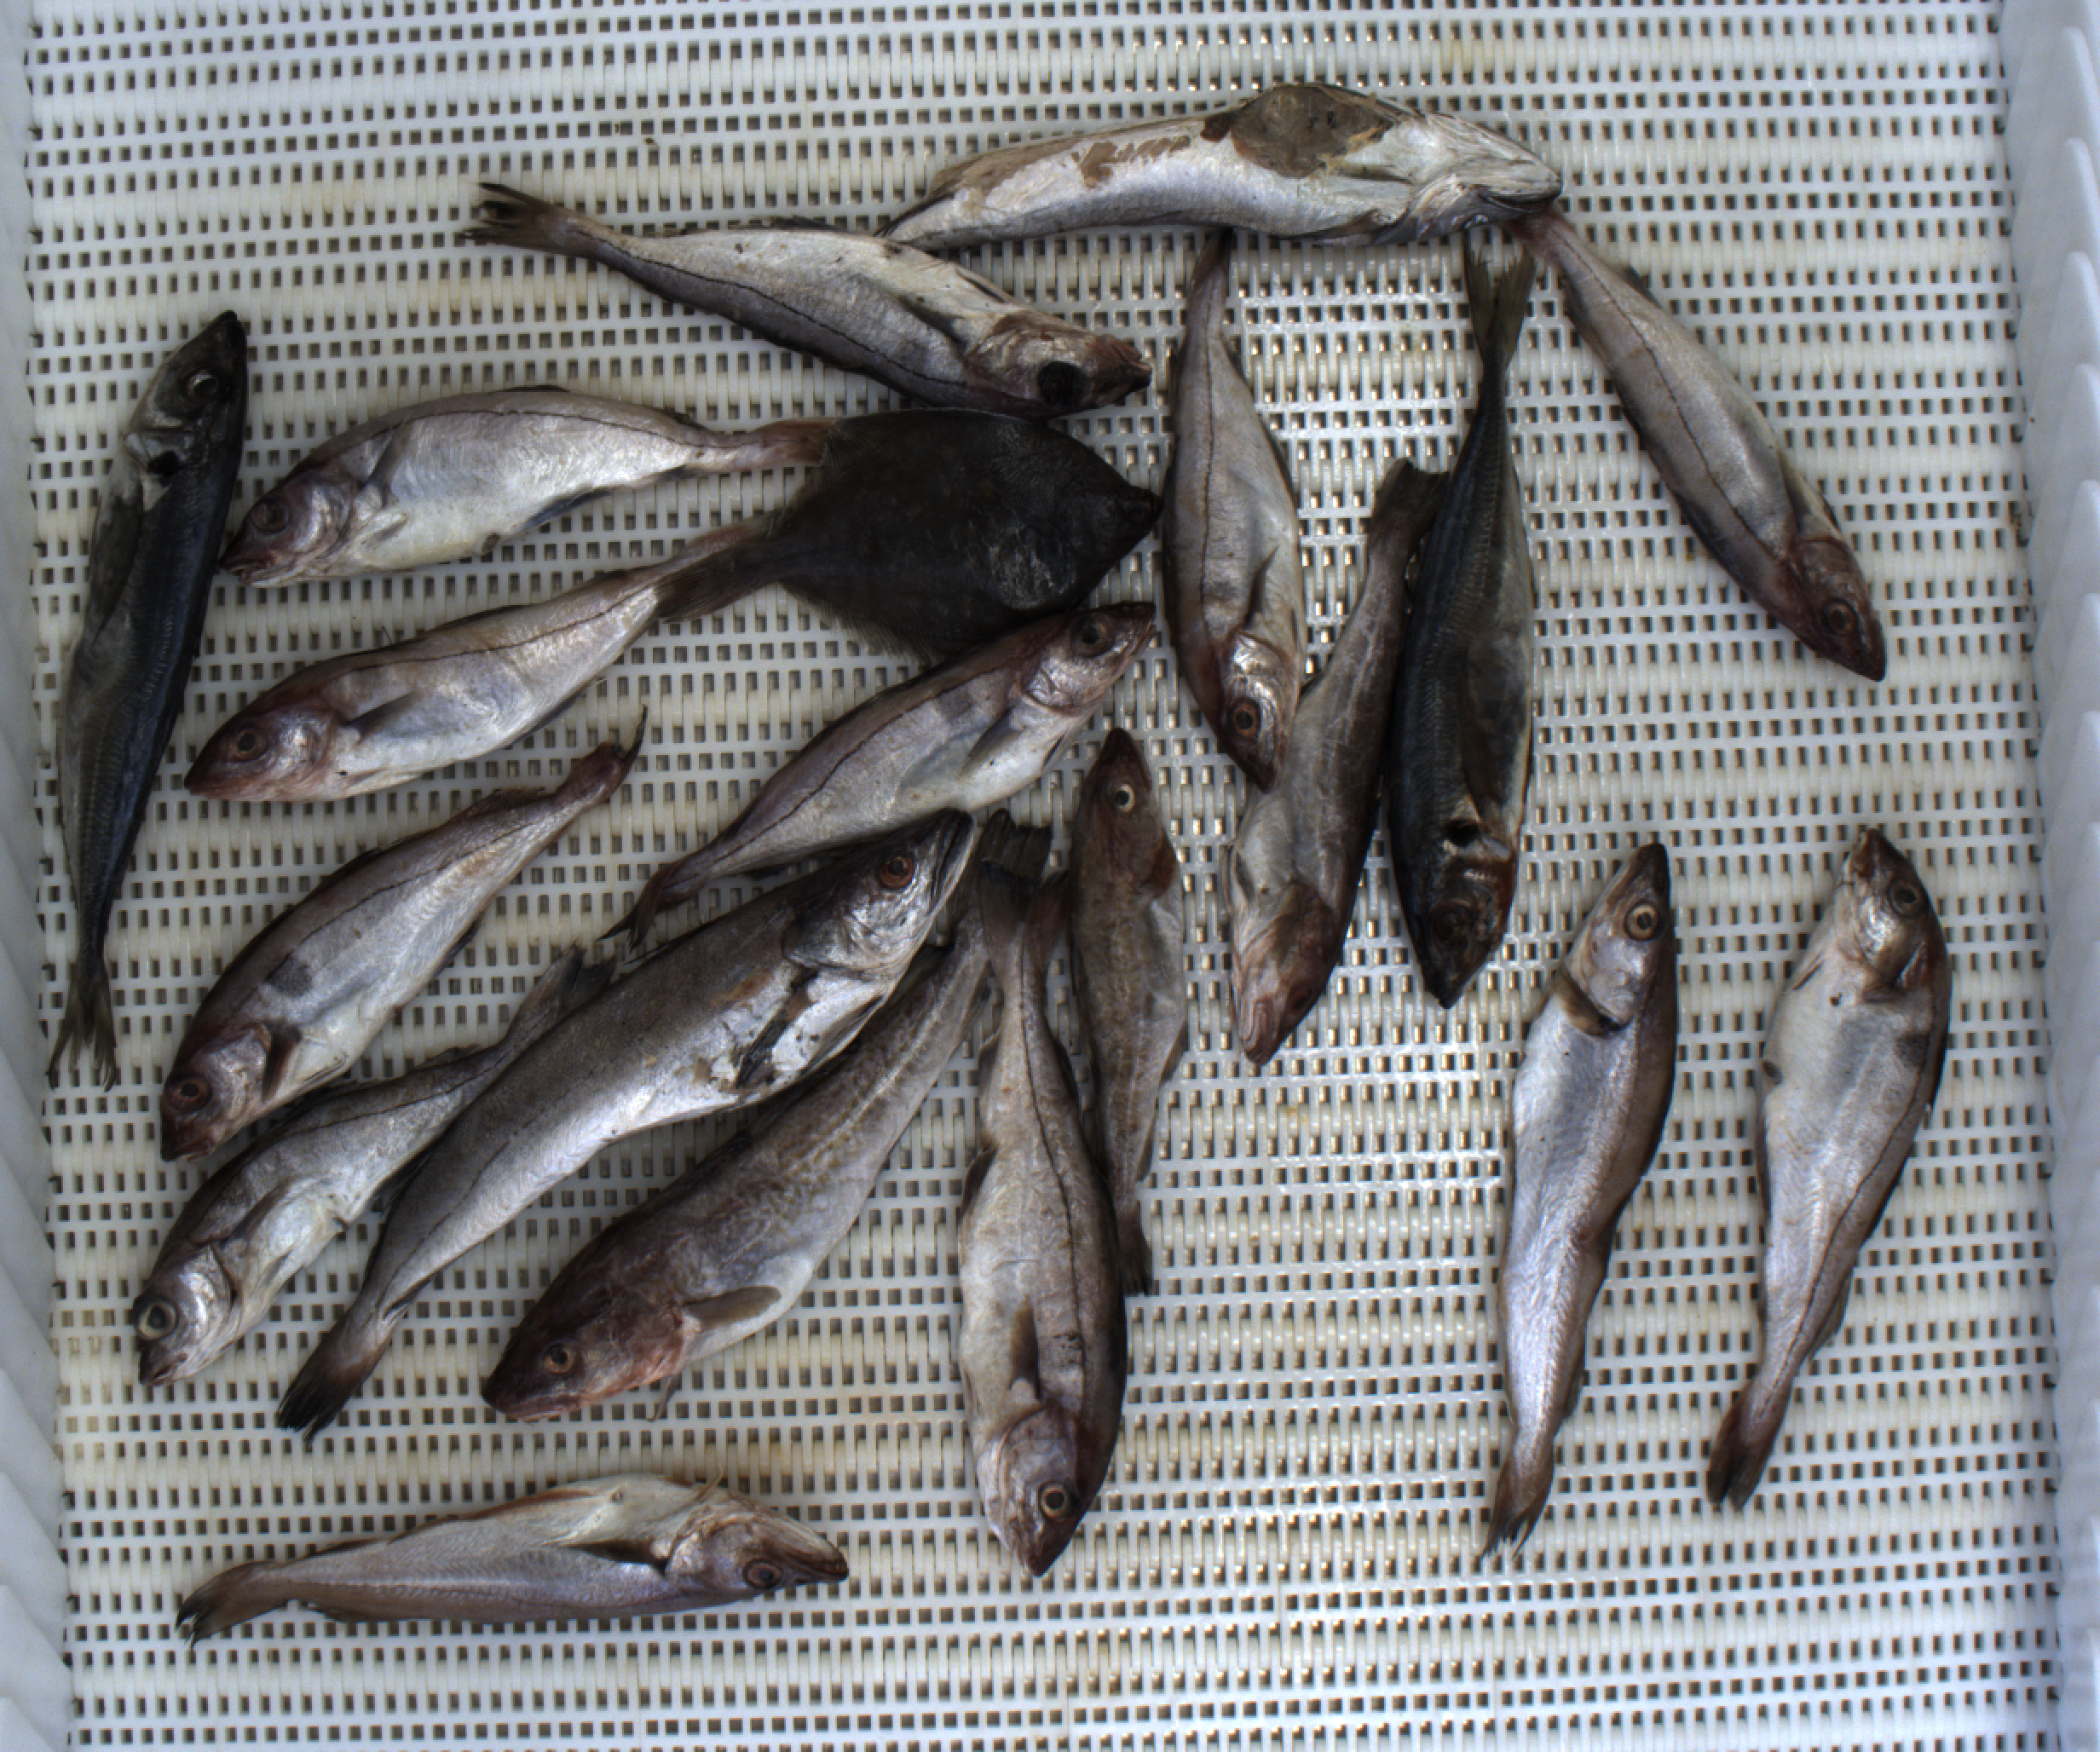
Total fish: 20
Cod: 3
Haddock: 10
Whiting: 2
Hake: 2
Horse mackerel: 2
Saithe: 0
Other: 1